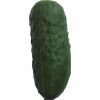
Label: Cucumber 1